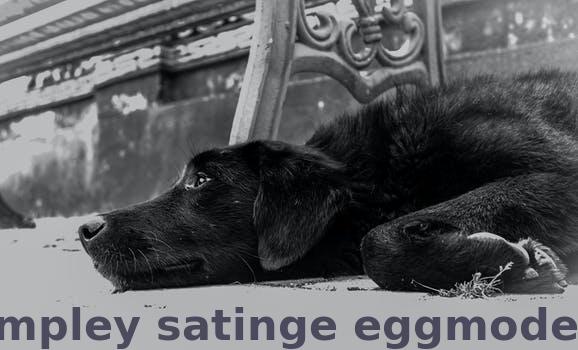
Label: Watermark